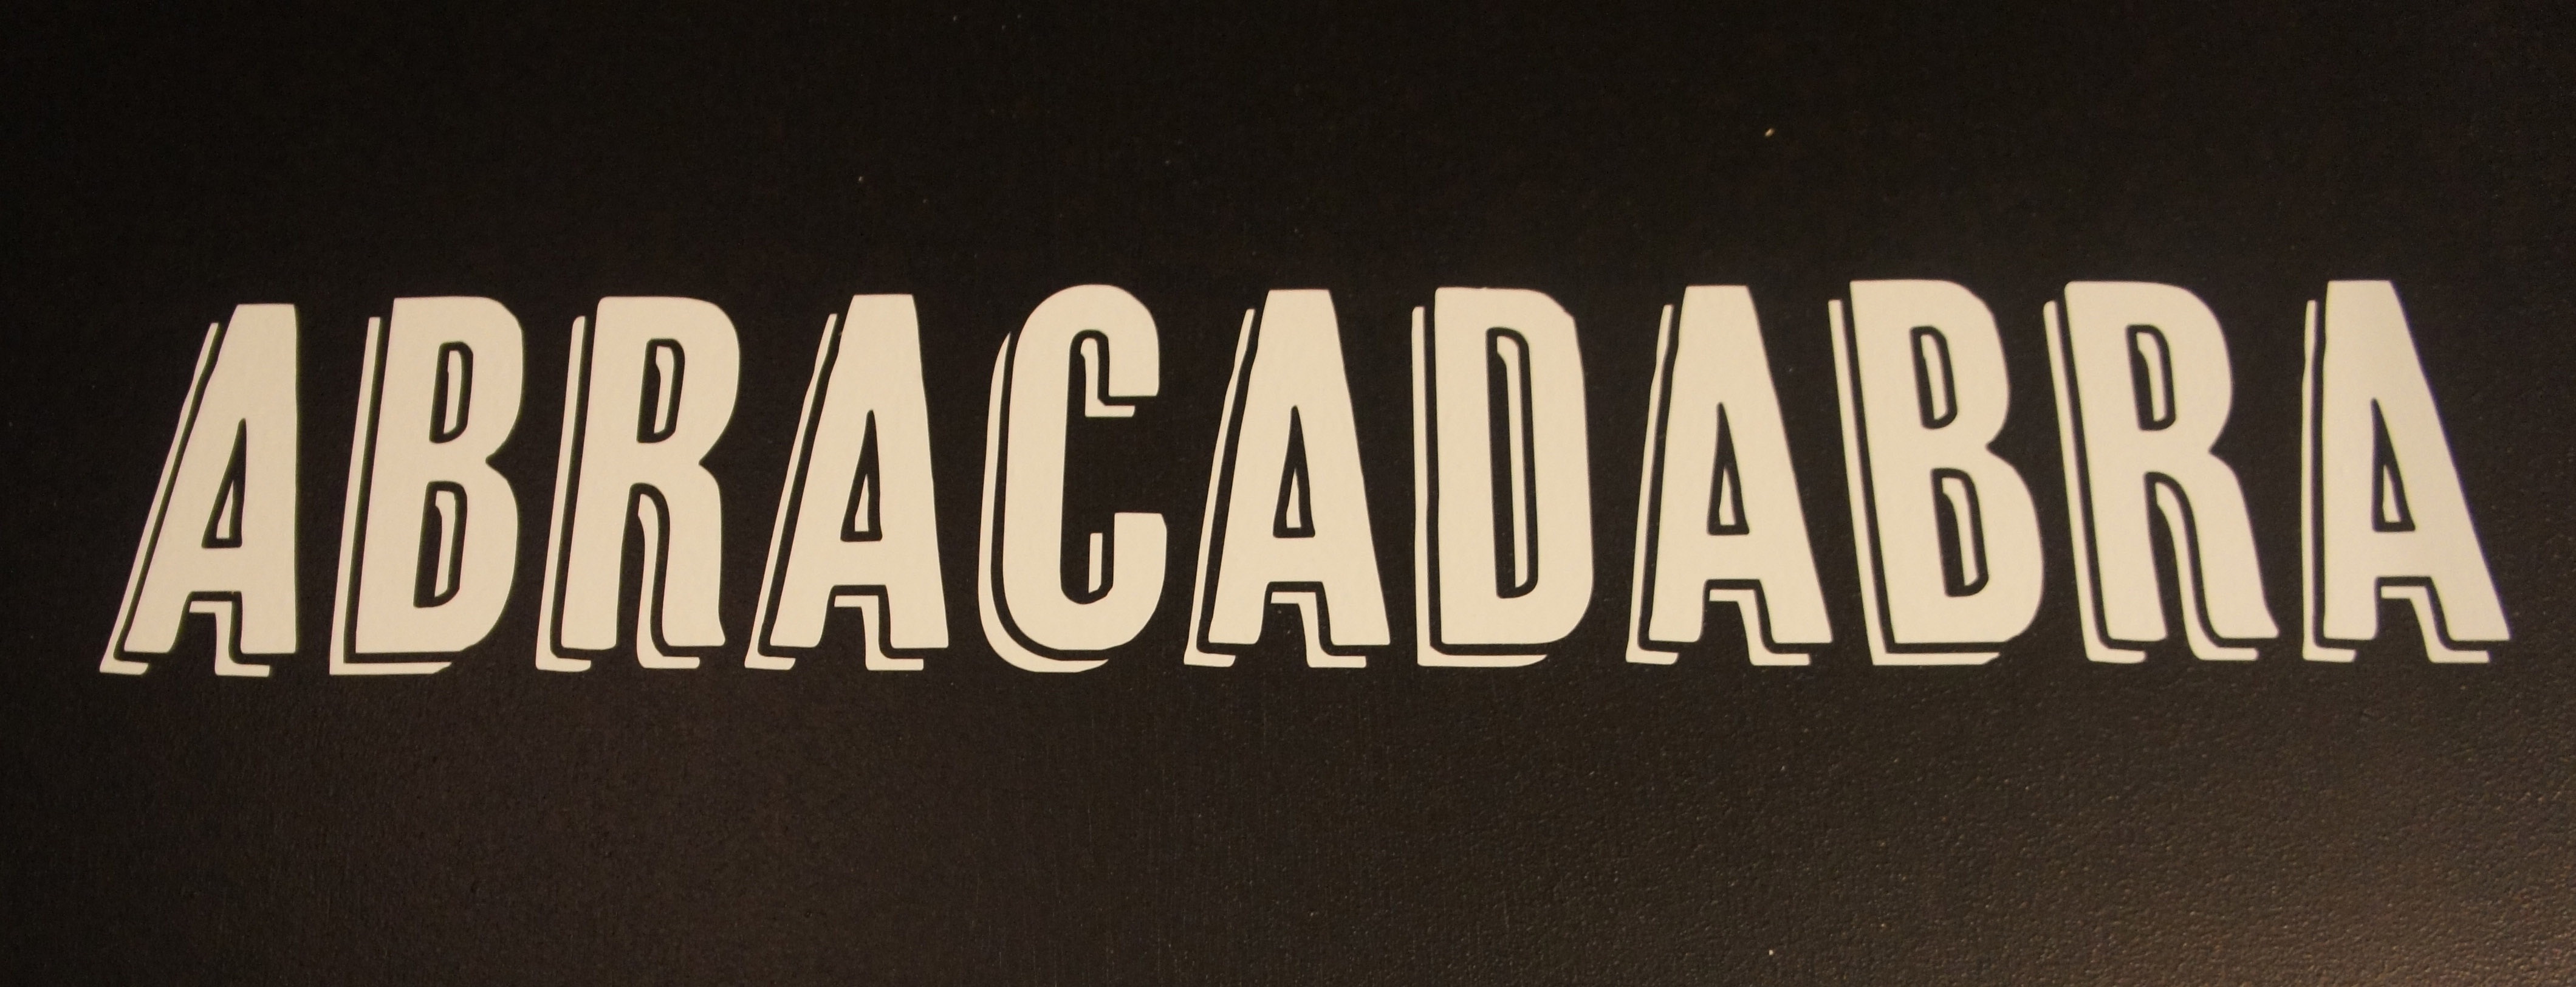
sign, harry potter, brand, font, logo, text, expression, magic, wizard, magical, magician, abracadabra, wizardry